Gustavo Montini

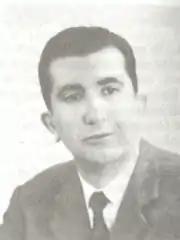
Gustavo Montini

Gustavo Montini (16 September 1920 – 22 September 2004) is an Italian lawyer and politician who served as Mayor of Pordenone (1956–1967), Senator (1968–1976), and Undersecretary of State for Defense in the Andreotti II Cabinet (1972–1973).